Paul Pogba

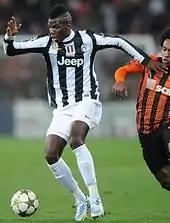
Pogba playing for Juventus in 2012

On 3 July 2012, Manchester United manager Alex Ferguson confirmed that Pogba had left the club after not signing a new contract. Ferguson stated that Pogba had signed for Serie A club Juventus "a long time ago as far as we're aware." Ferguson also accused Pogba of disrespecting Manchester United, saying, "It is disappointing. I don't think he showed us any respect at all, to be honest. I'm quite happy that if they [footballers] carry on that way, they're probably better doing it away from us." On 27 July, Juventus confirmed on their official website that Pogba had undergone a medical at the club, and the transfer was completed on 3 August, when he signed a four-year contract. He made his first appearance for Juventus in a pre-season friendly against Benfica in Geneva on 1 August, coming on as a 78th-minute substitute for Andrea Pirlo.